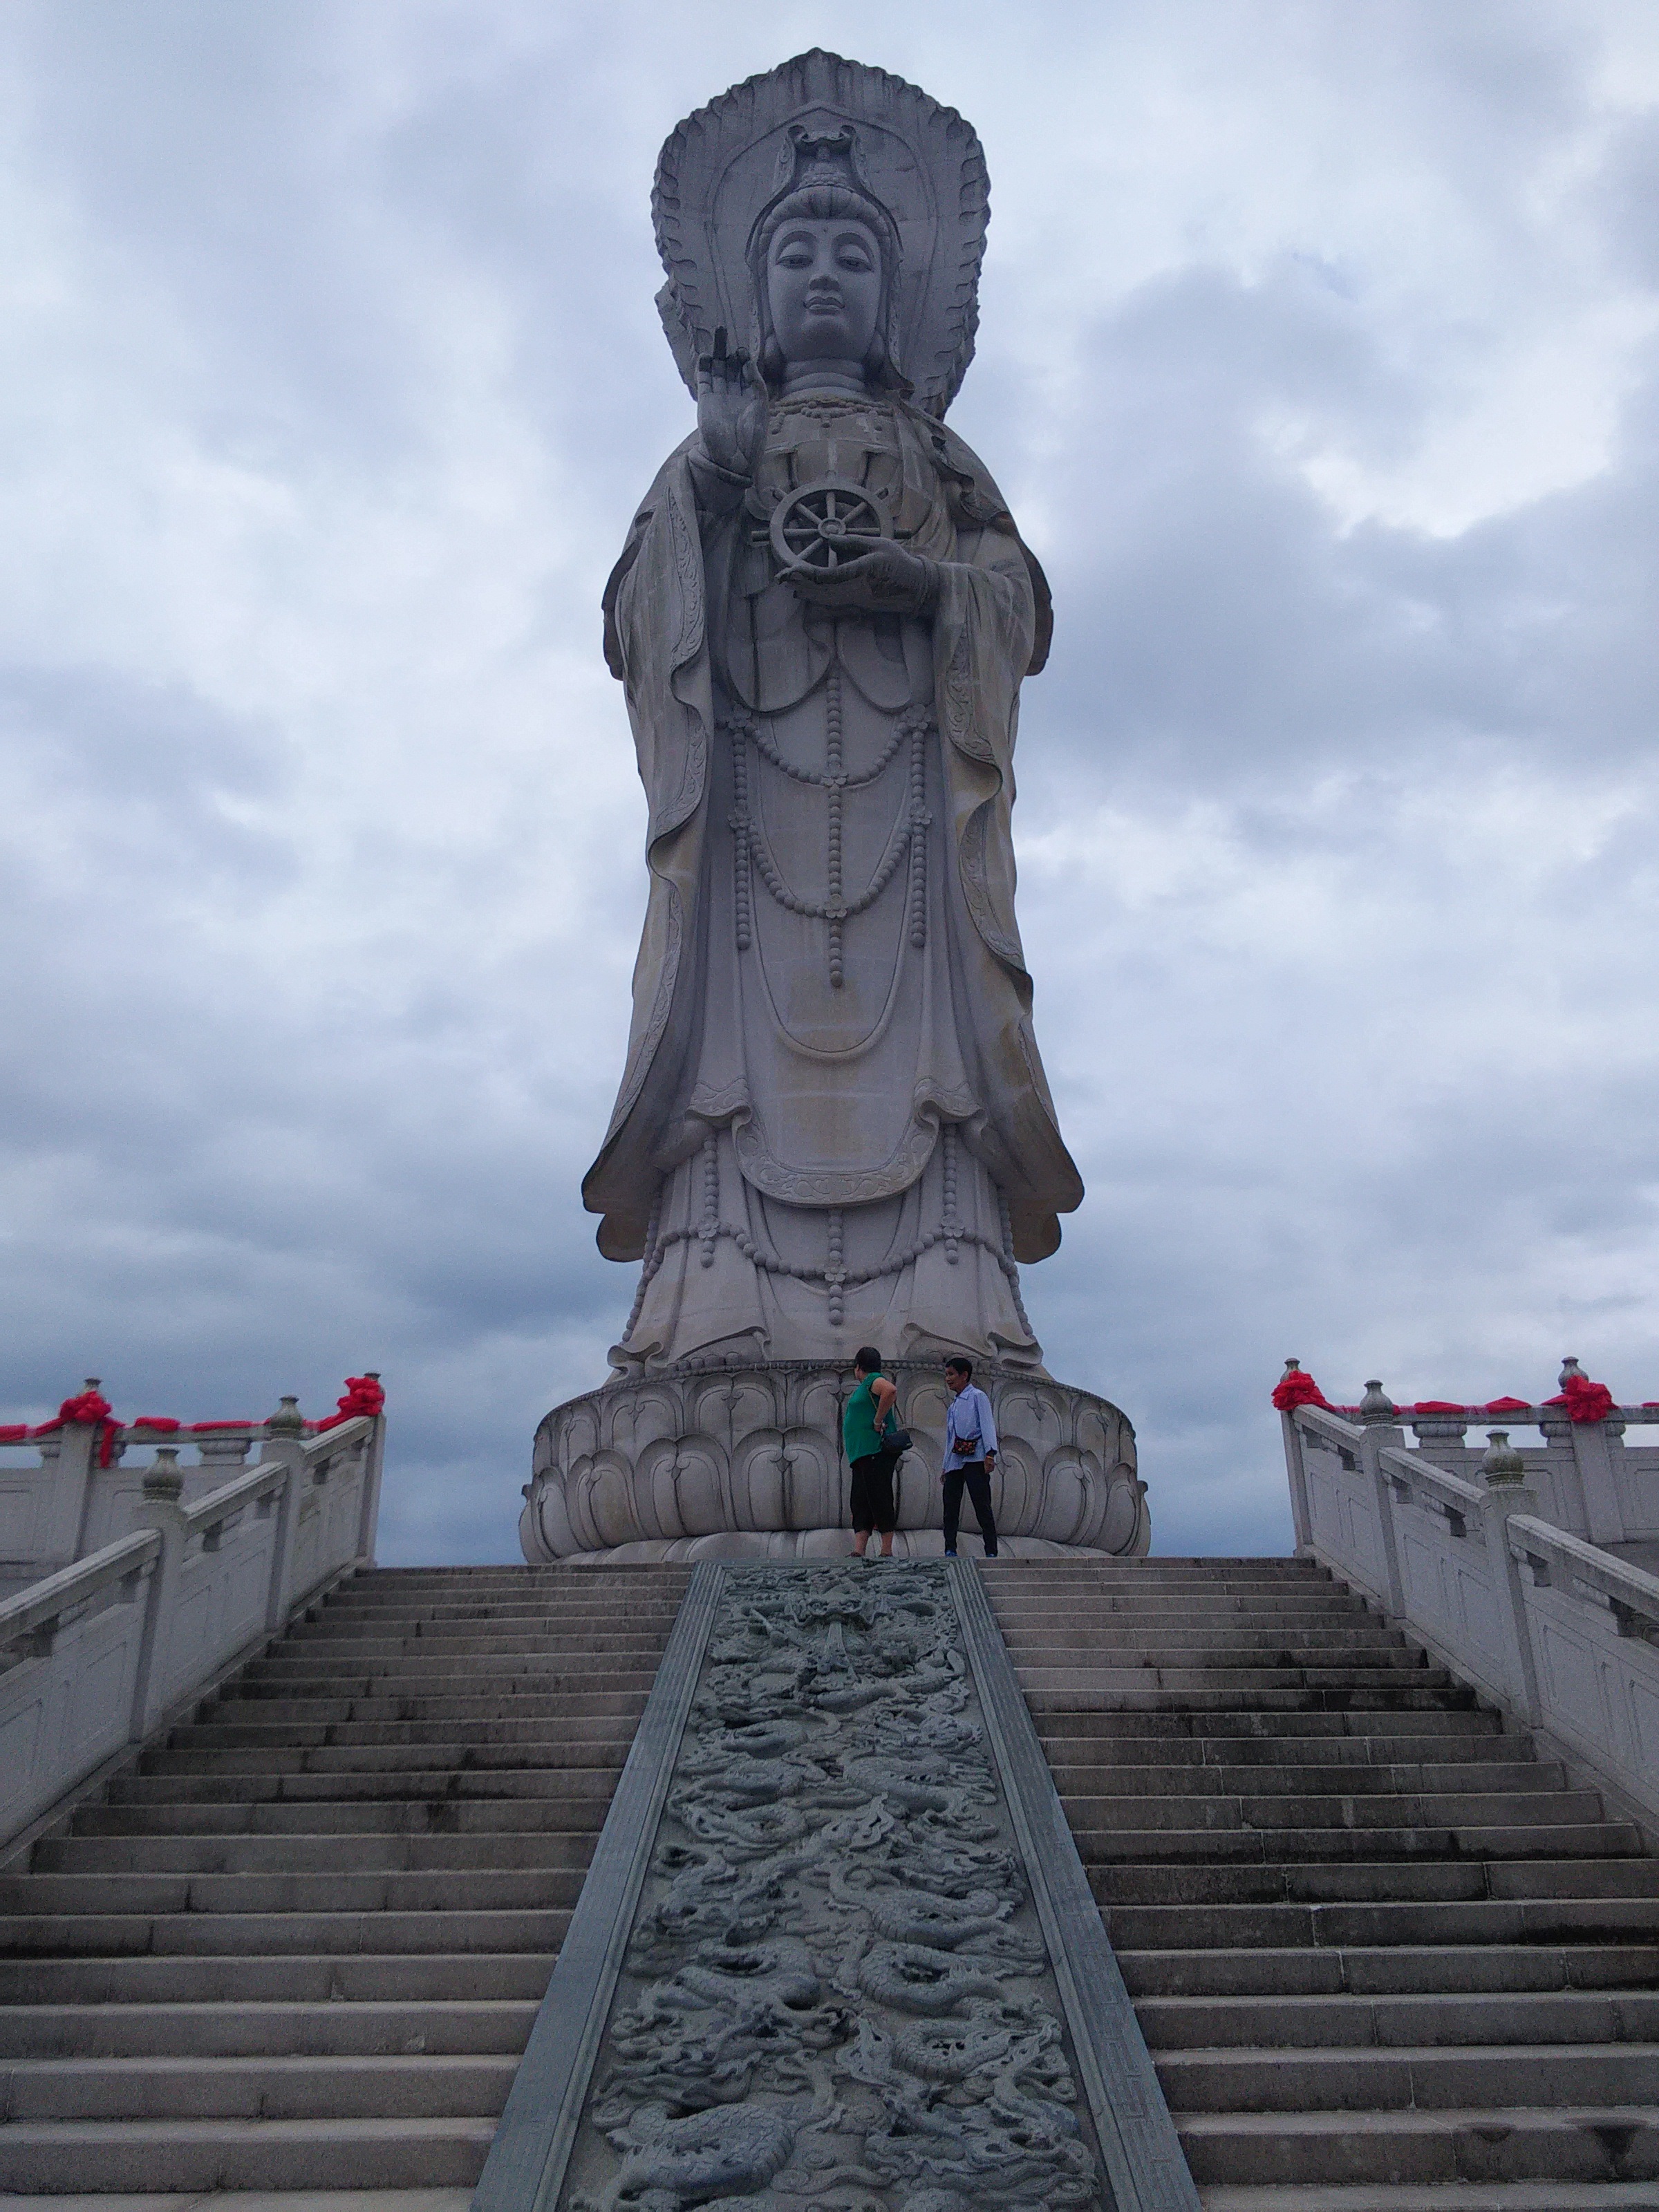
monument, travel, statue, landmark, tourism, sculpture, memorial, art, temple, stairs, buddha, china, hubei, enshi city